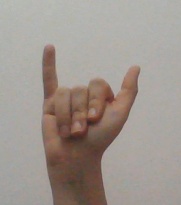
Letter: ya